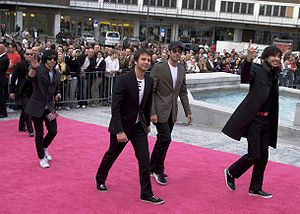
We Could Be the Same
maNga i Oslo
"""We Could Be the Same"" er en sang af det tyrkiske band maNga, som blev fremført ved Eurovision Song Contest 2010 i Oslo, og endte på en andenplads."